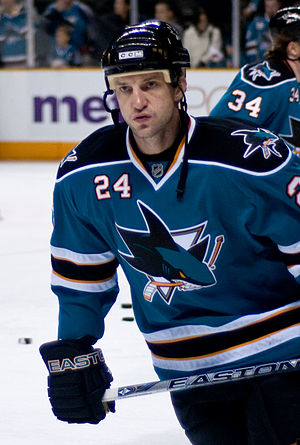
Sandis Ozoliņš
Sandis Ozoliņš
Sandis Ozoliņš er en lettisk ishockeyspiller og holdkaptajn for Dinamo Riga, som spiller i Kontinental Hockey League. Op gennem sin karriere i den nordamerikanske National Hockey League har Ozoliņš været NHL All-Star syv gange, Stanley Cup mester, Norris Trophy finalist samt højstplacerede hvad angår mål, assists, point og kampe spillet af en lette i NHL. Ozoliņš står for flere af Colorado Avalanche og San Jose Sharks franchiserekorder og var den højest betalte sportsmand i lettisk historie, før NBA basketballspilleren Andris Biedriņš overtog æren.